BMW 7 Series (F01)

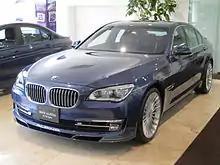
Alpina B7 (post-facelift)

In late 2012, the B7 received a mid-life update in line with other models of the 7 Series. The updated B7 was unveiled at the Pebble Beach Concours d'Elegance in August 2012 and went on-sale immediately thereafter. Power increased to , and top speed increased to ( on xDrive models).